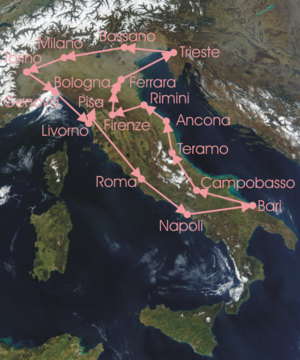
La 22ᵉ édition du Tour d'Italie s'est élancée de Milan le 19 mai 1934 et est arrivée à Milan le 10 juin. L'Italien Learco Guerra s'y est imposé.